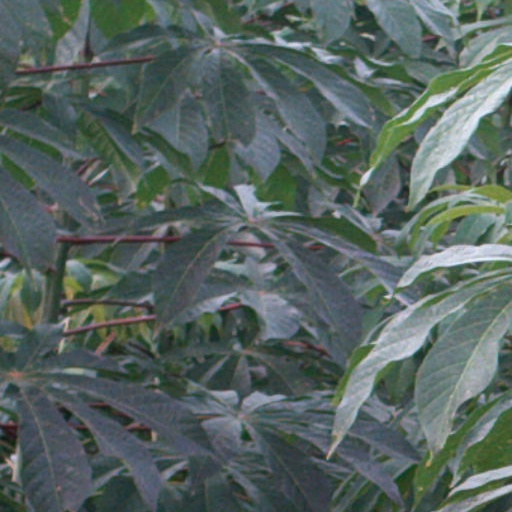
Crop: cassava